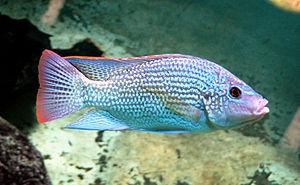
Le genre Oreochromis de la famille des Cichlidés comprend entre 40 et 50 espèces originaires de la zone éthiopienne.
Oreochromis tanganicae est une espèce de poisson, endémique du lac Tanganyika, en Afrique. Il est possible également de le rencontrer dans les estuaires du lac. Il fait partie de la famille des Cichlidae, et est une des nombreuses espèces regroupées sous le nom de Tilapia.